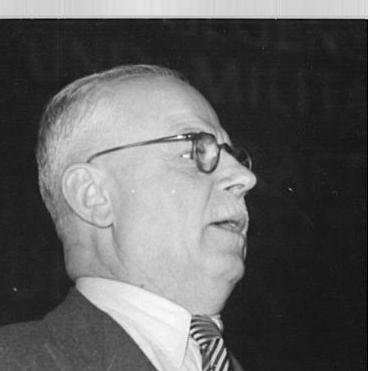
Age: 62